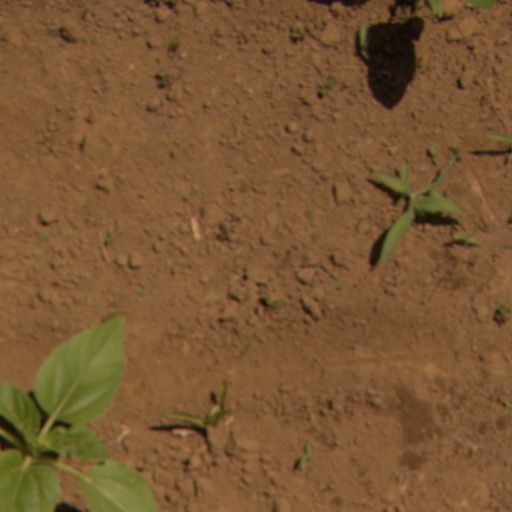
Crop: Jerusalem artichoke